Pierre Charles Louis Baudin

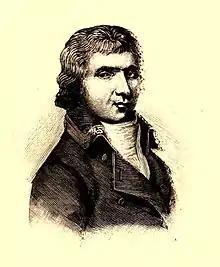

Pierre Charles Louis Baudin, born 18 December 1748 in Sedan, Ardennes and died 14 October 1799 in Paris, was a French revolutionary and politician. He is the father of the admiral and explorer Charles Baudin and brother-in-law of the chemist Jean Henri Hassenfratz. He was noted as a moderate; he opposed the execution of Louis XVI.